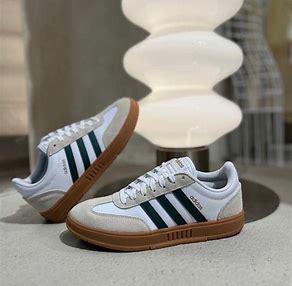
Brand: adidas
Model: neo Adidas NEO Gradas